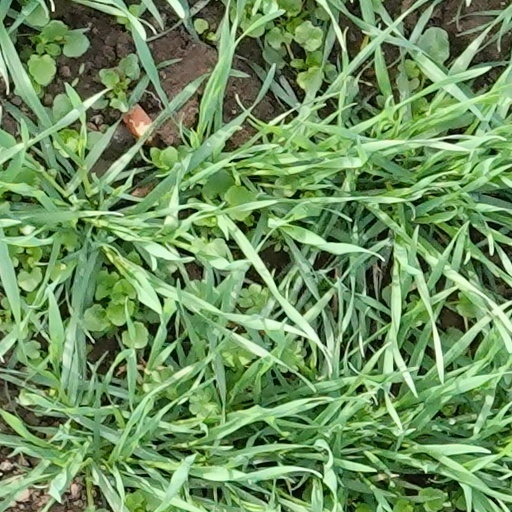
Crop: wheat